Chamber of Deputies (France)

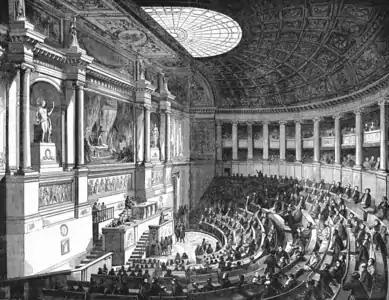
Conference hall of the Chamber of Deputies 1843

The Chamber of Deputies was elected by census suffrage according to the Charter of 1830. The political life of the July Monarchy was defined by the split within the Chamber of Deputies between the progressive movement (considered the Charter as a starting point) and the conservative wing (who refused any further modifications). Although both parties traded power in the initial stages, by 1840 the conservative members around François Guizot had seized control.